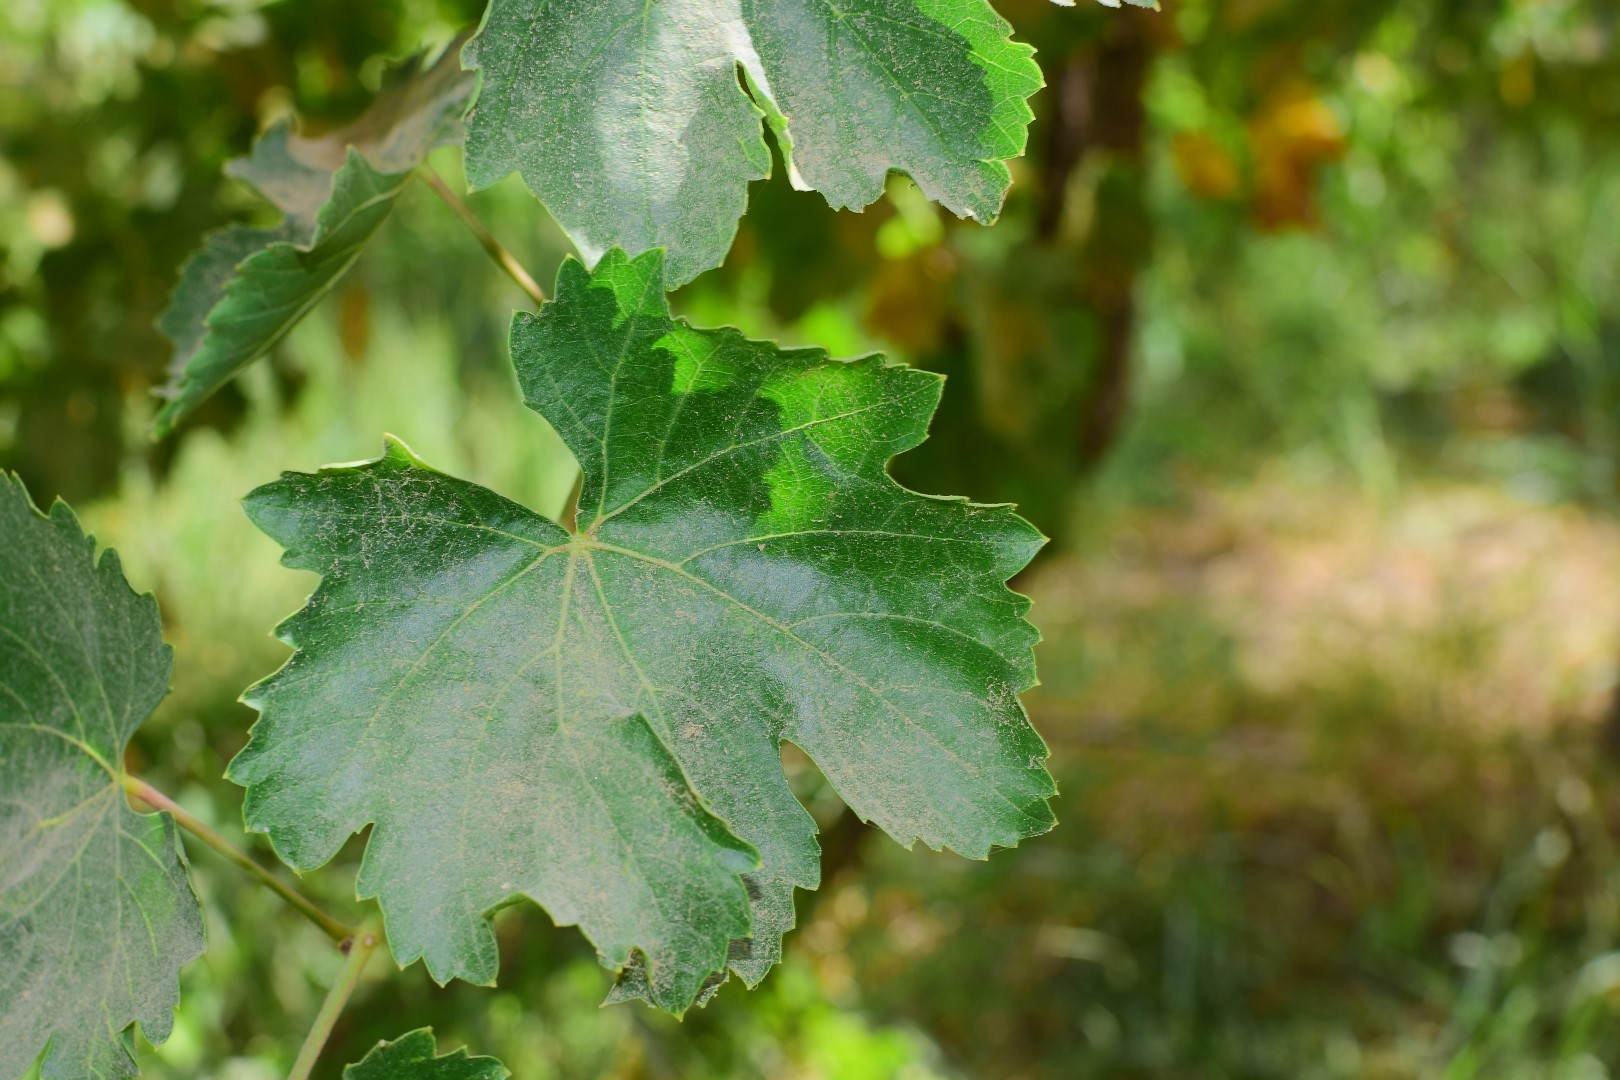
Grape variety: Thompson Seedless